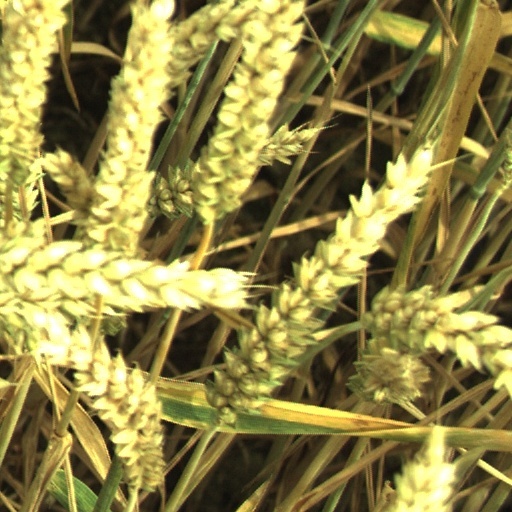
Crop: wheat